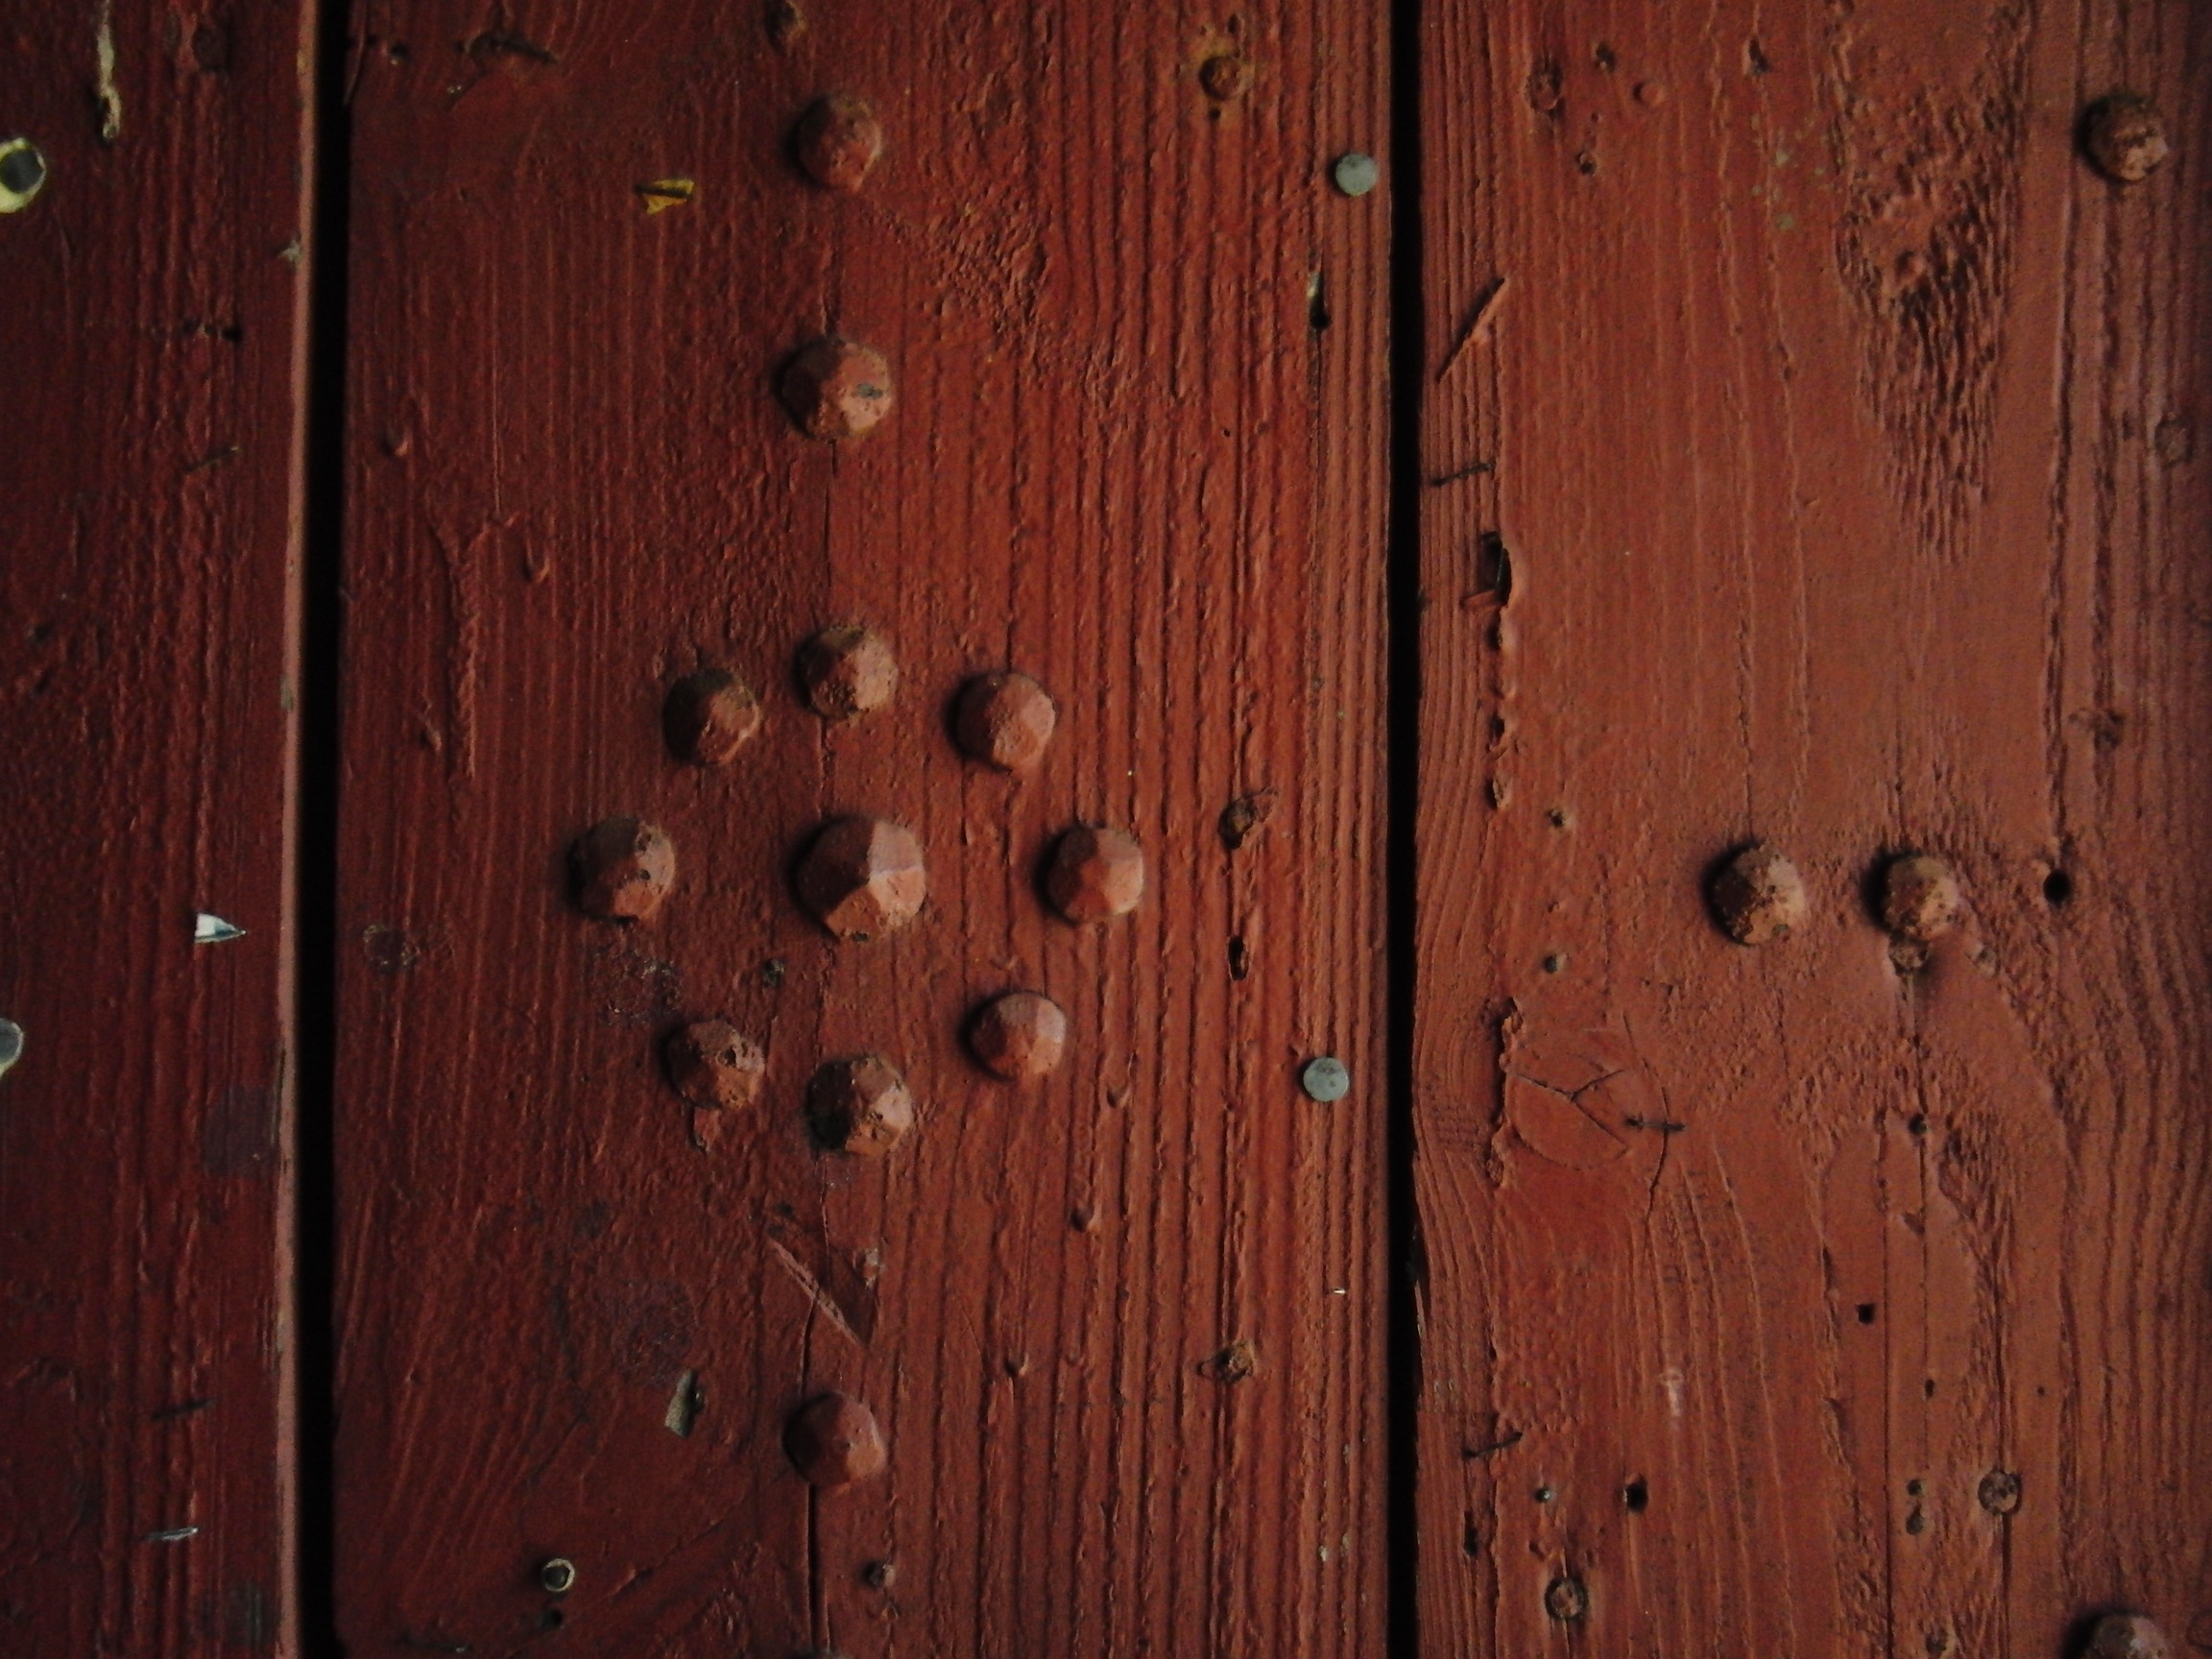
wood, texture, plank, floor, wall, red, brick, door, background, hardwood, flooring, wood flooring, laminate flooring, wood stain